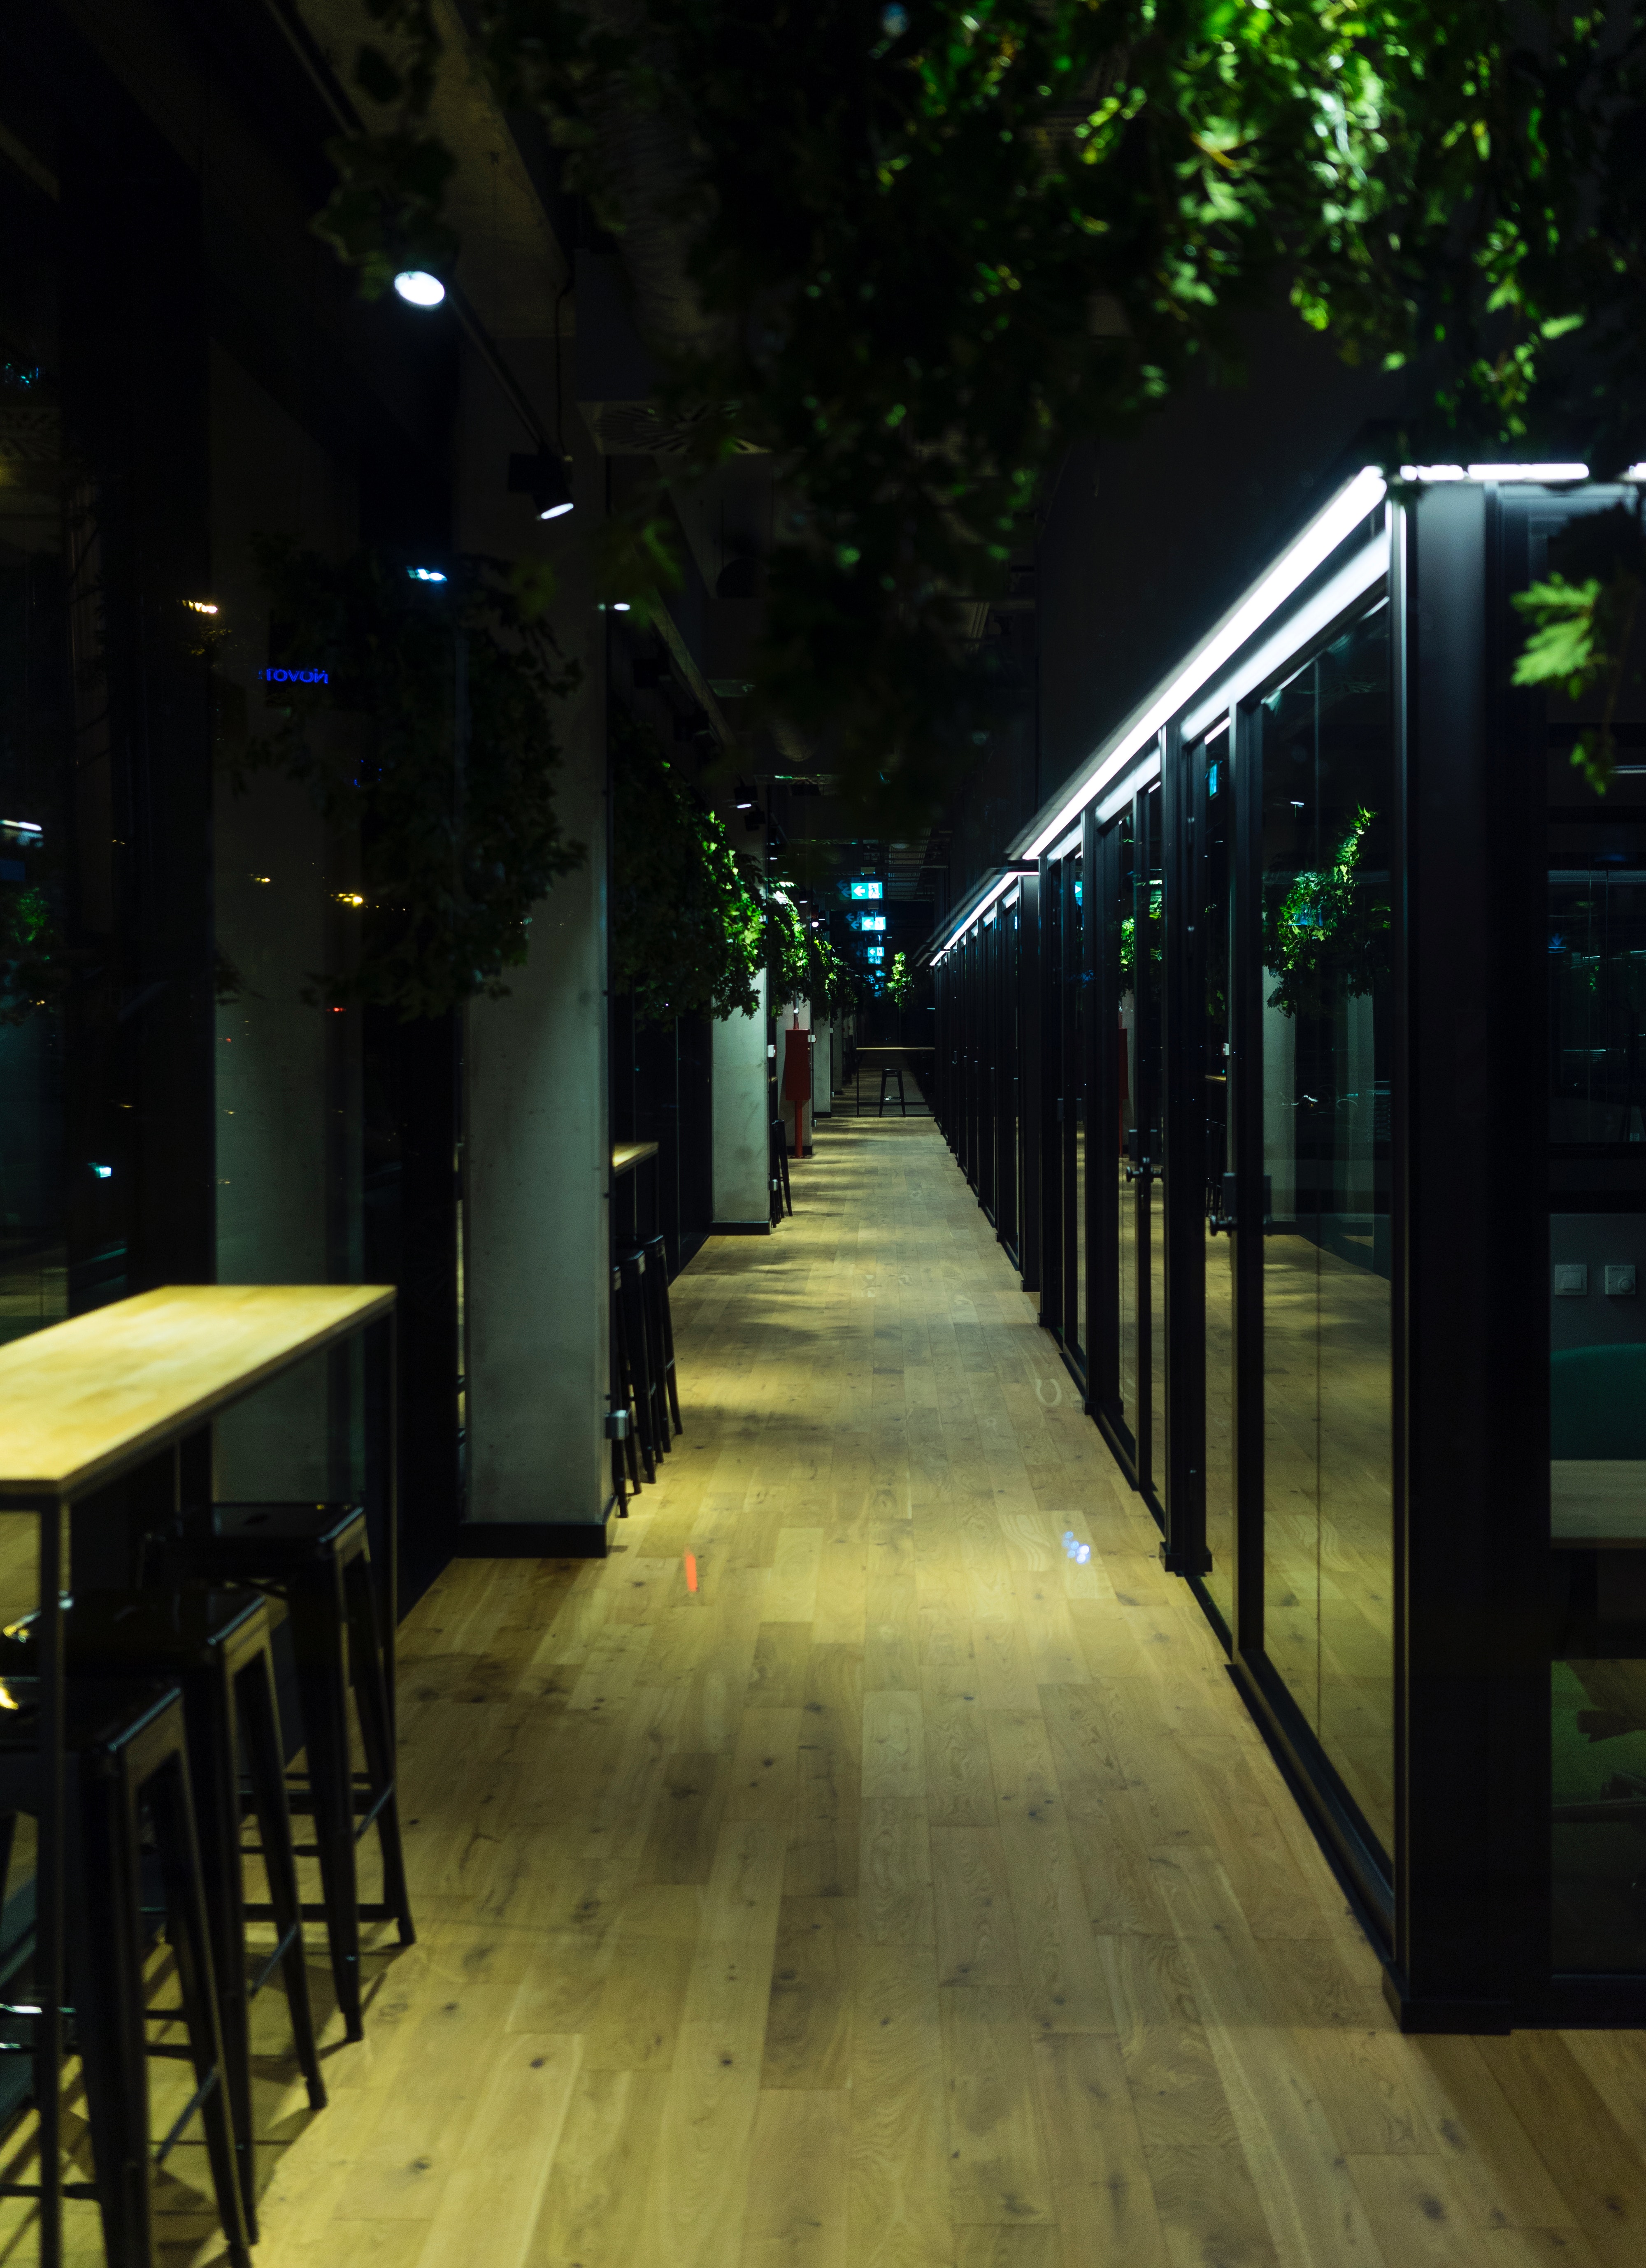
green, light, night, lighting, architecture, infrastructure, building, metropolitan area, tree, walkway, city, street, metropolis, road